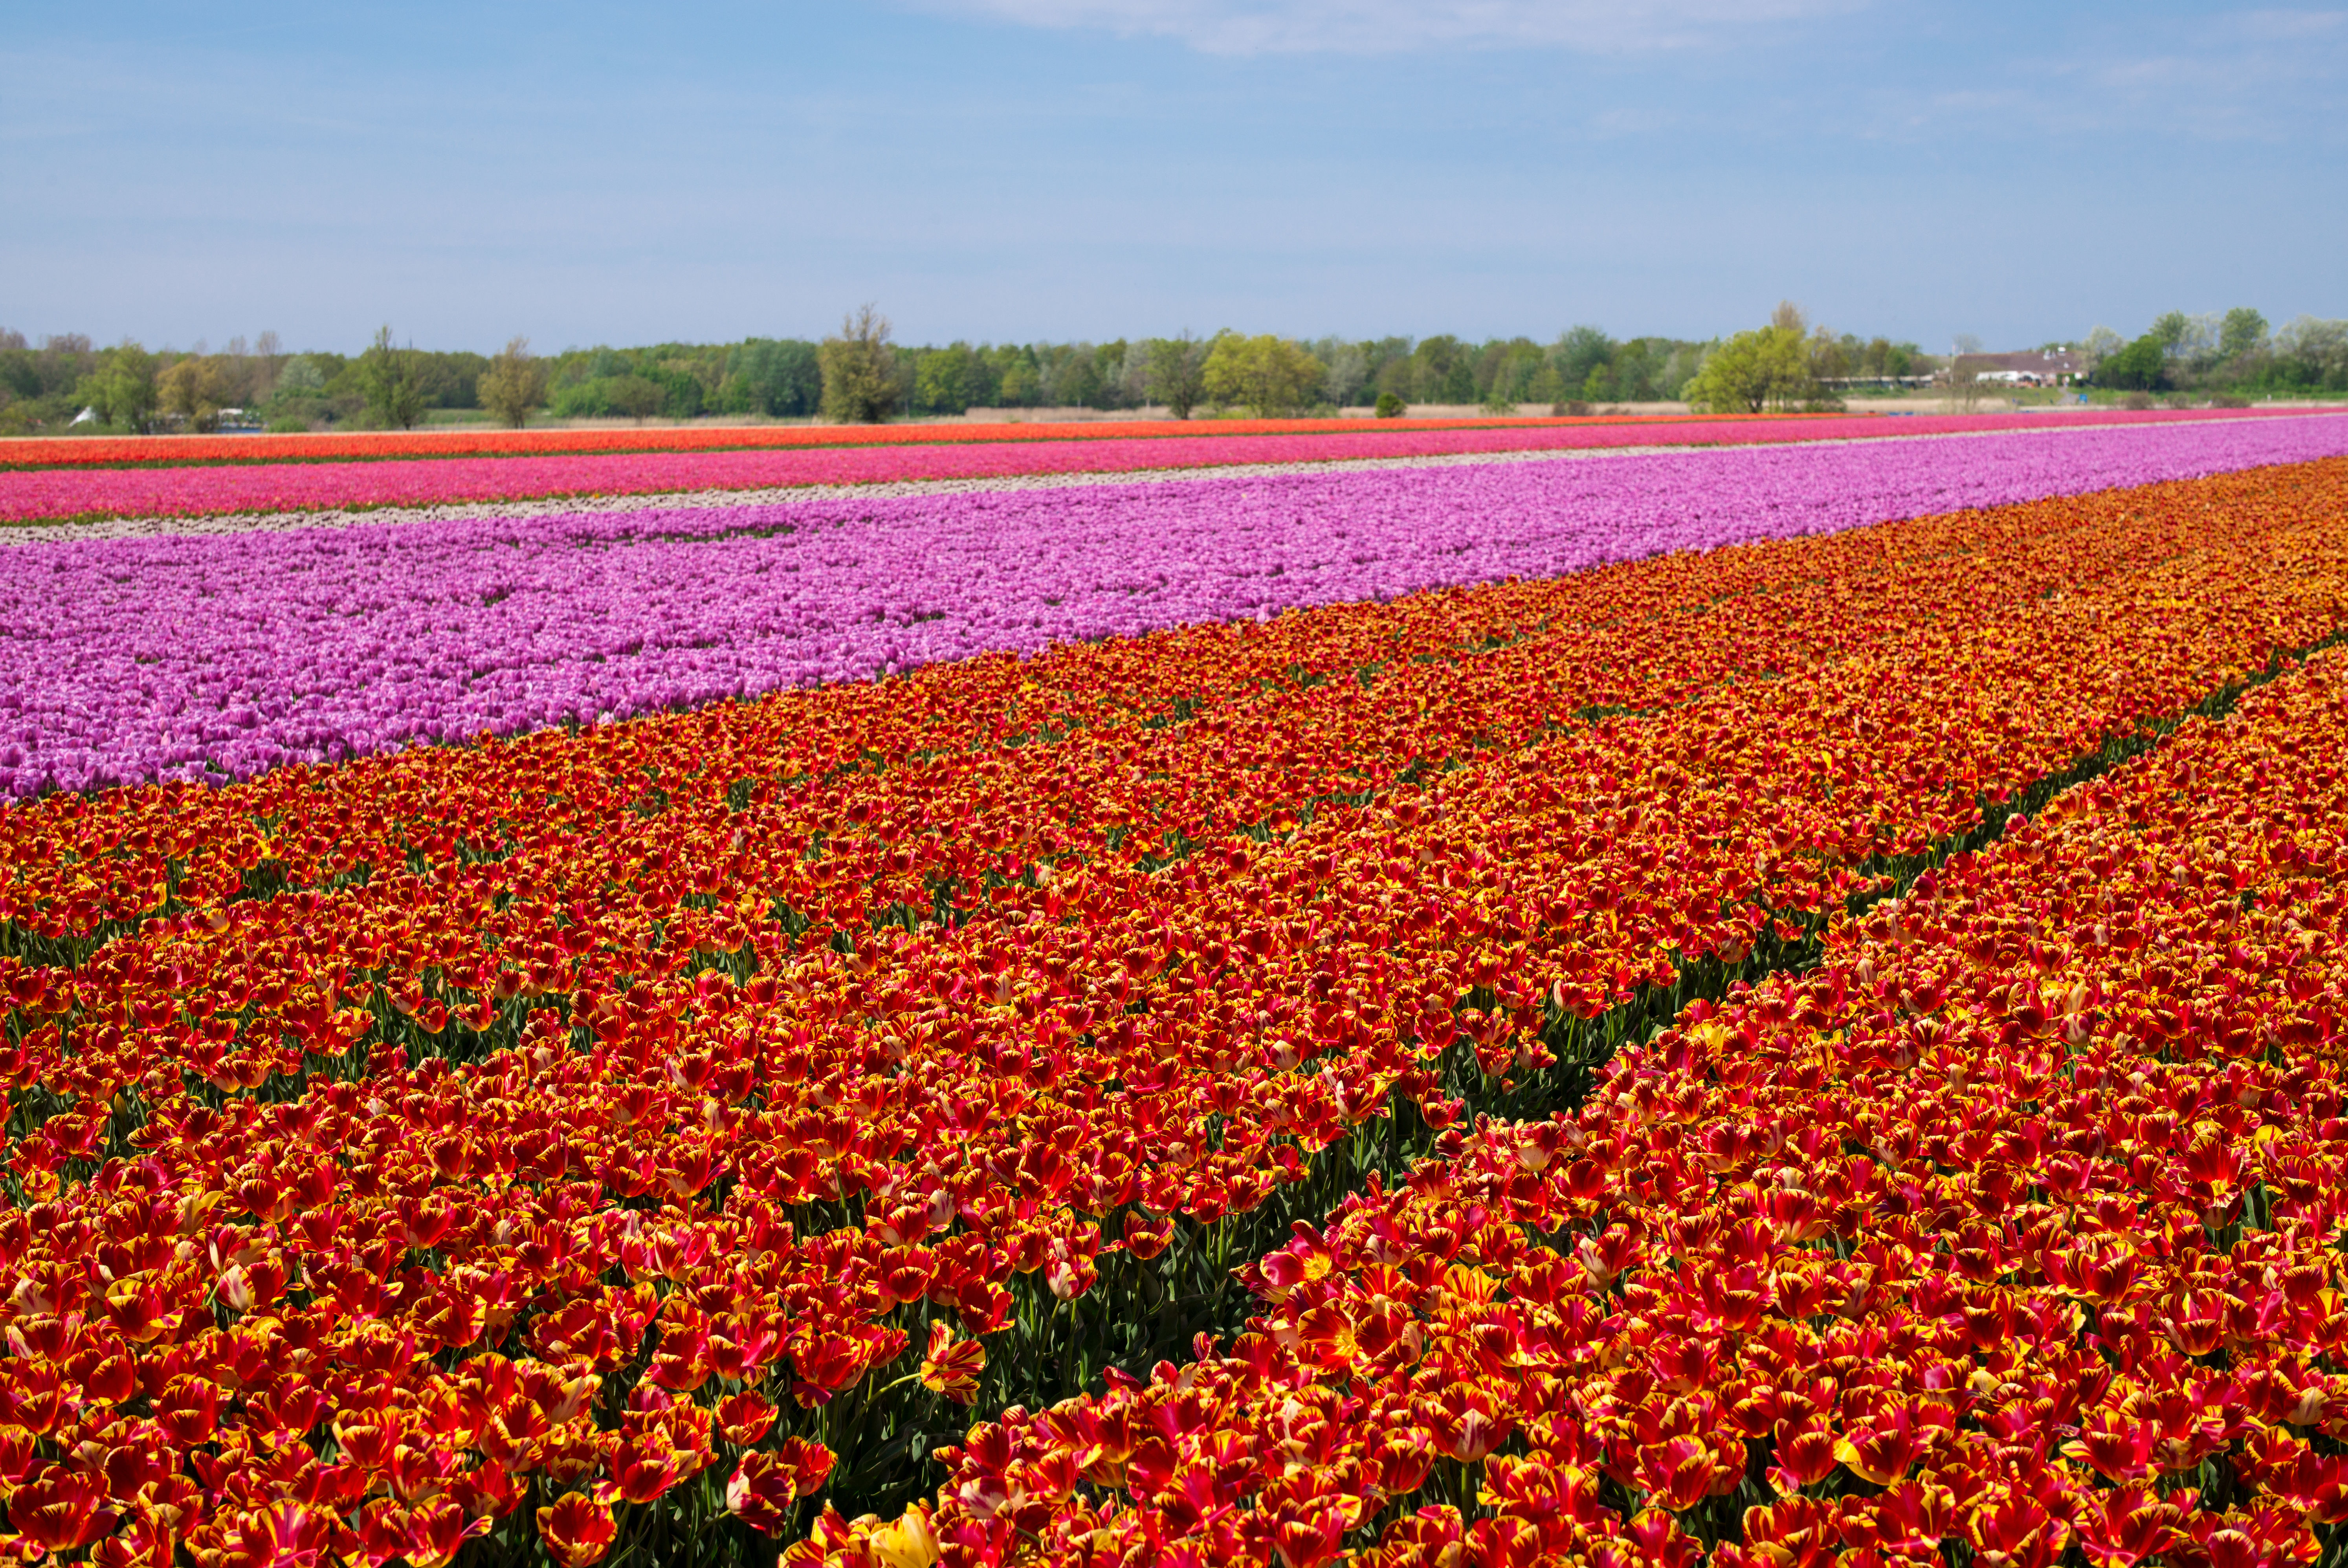
landscape, plant, sky, field, farm, meadow, countryside, flower, tulip, orange, spring, red, blue, yellow, agriculture, plain, wildflower, flowers, trees, sunny, holland, netherlands, cool image, m, dutch, violet, 50, tulips, i, leica, 240, summilux, flowering plant, grass family, land plant